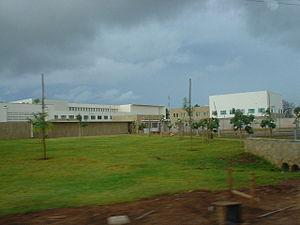
Voici les représentations diplomatiques des États-Unis à l'étranger :